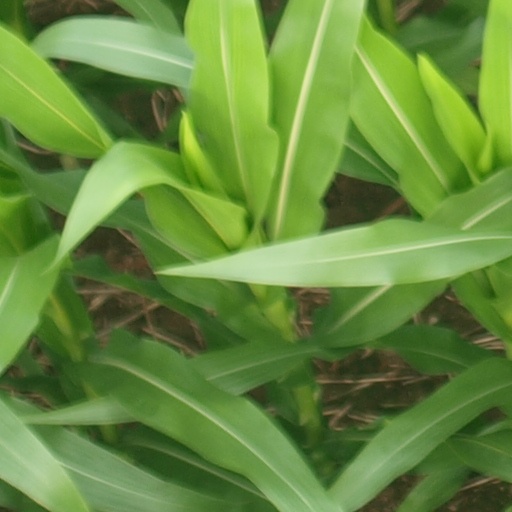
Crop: maize; corn